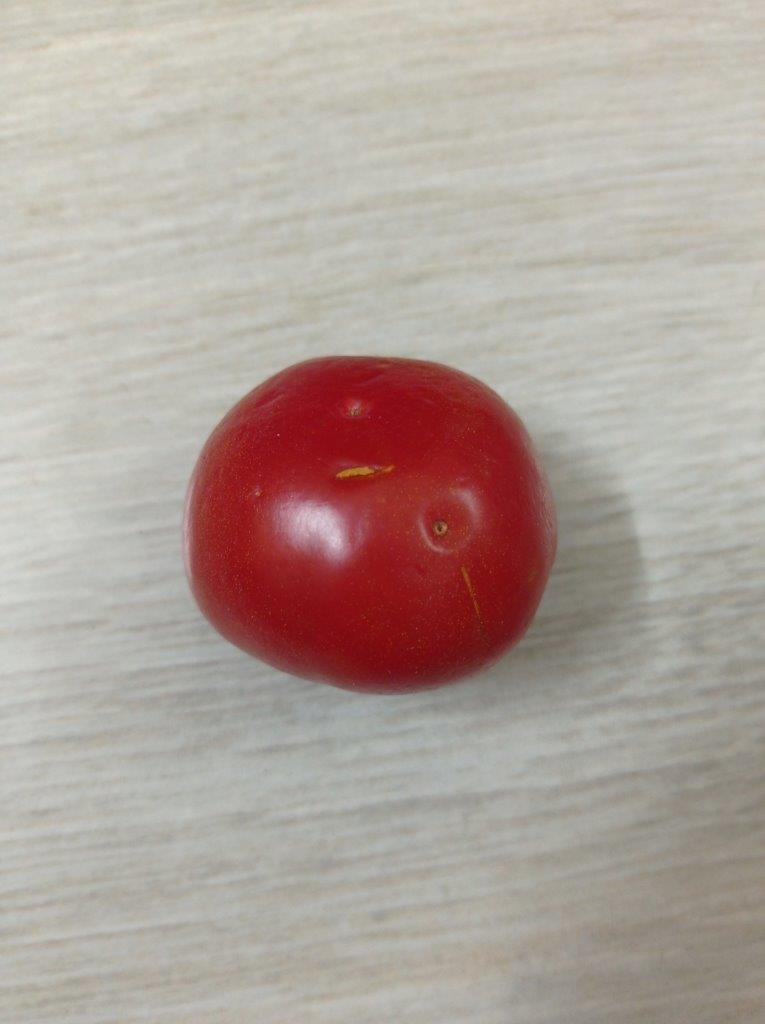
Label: Fresh